Sky position (RA, Dec in degrees): 246.552, 9.707
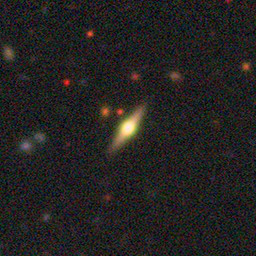
Galaxy morphology: Edge-on Galaxies with Bulge